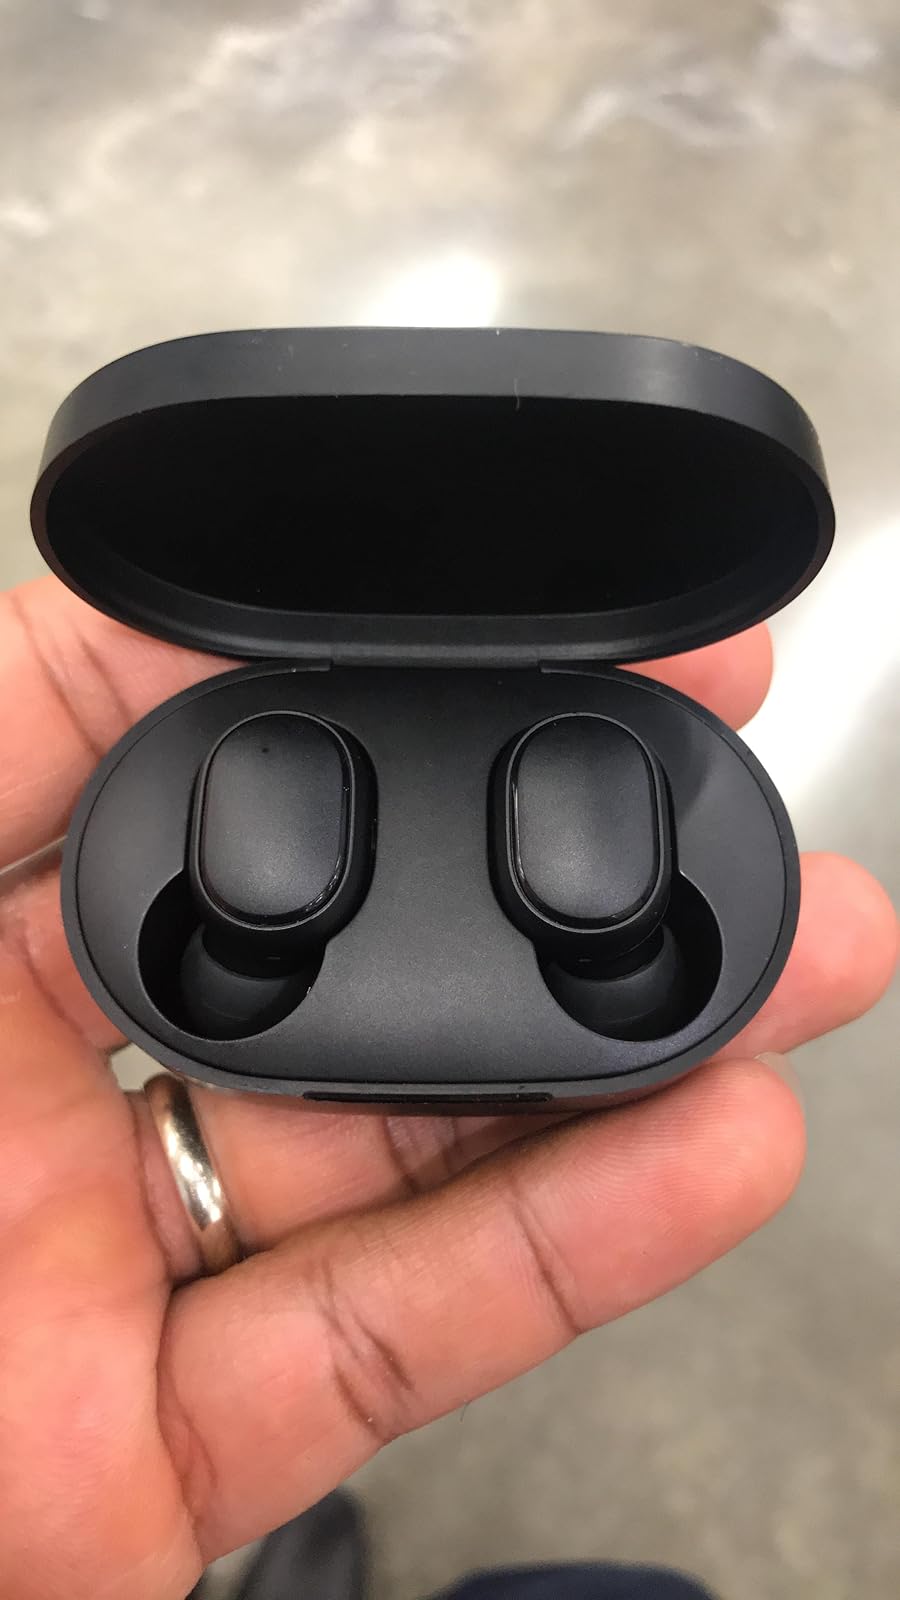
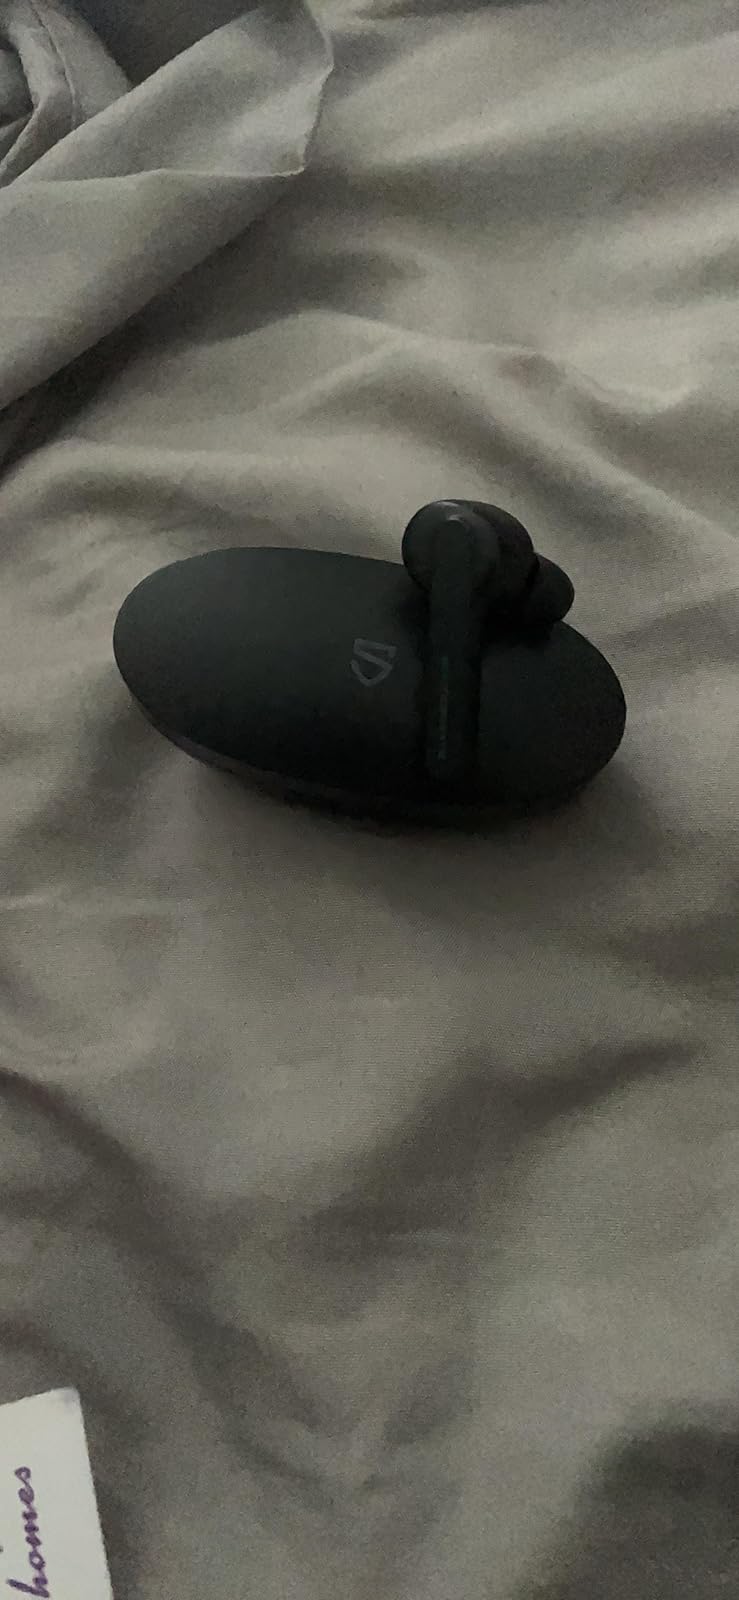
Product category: earbuds
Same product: no